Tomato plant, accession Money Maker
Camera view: vertical (180 deg); turntable rotation: 210 degrees
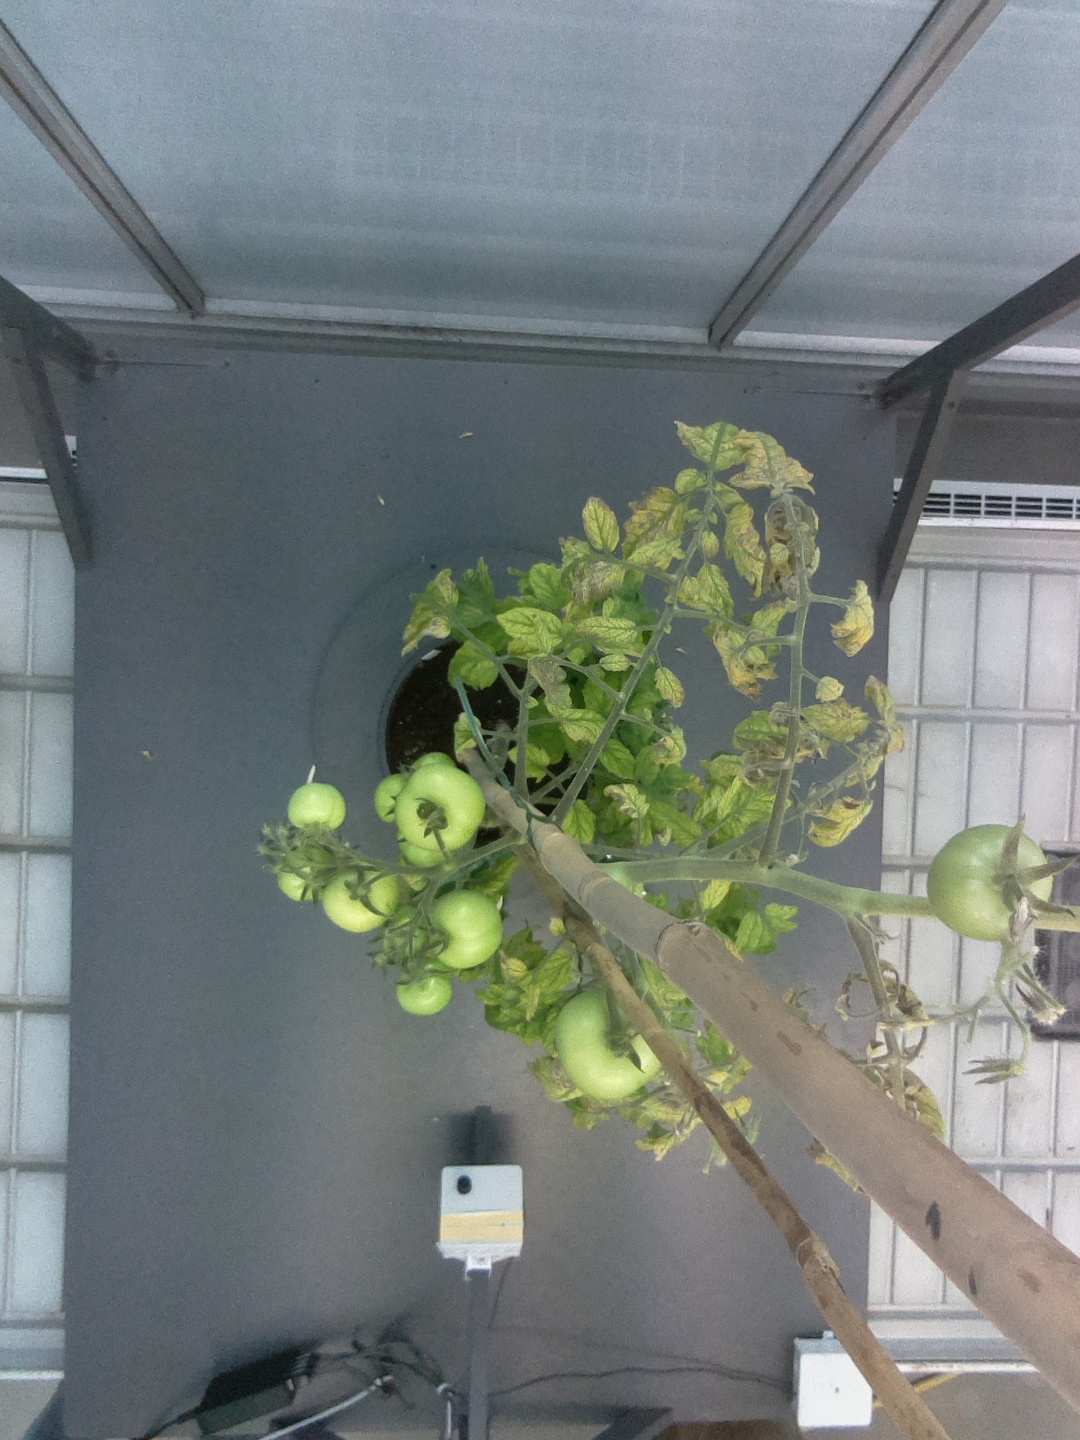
BBCH growth stage 79: 90% -100% of final fruit size